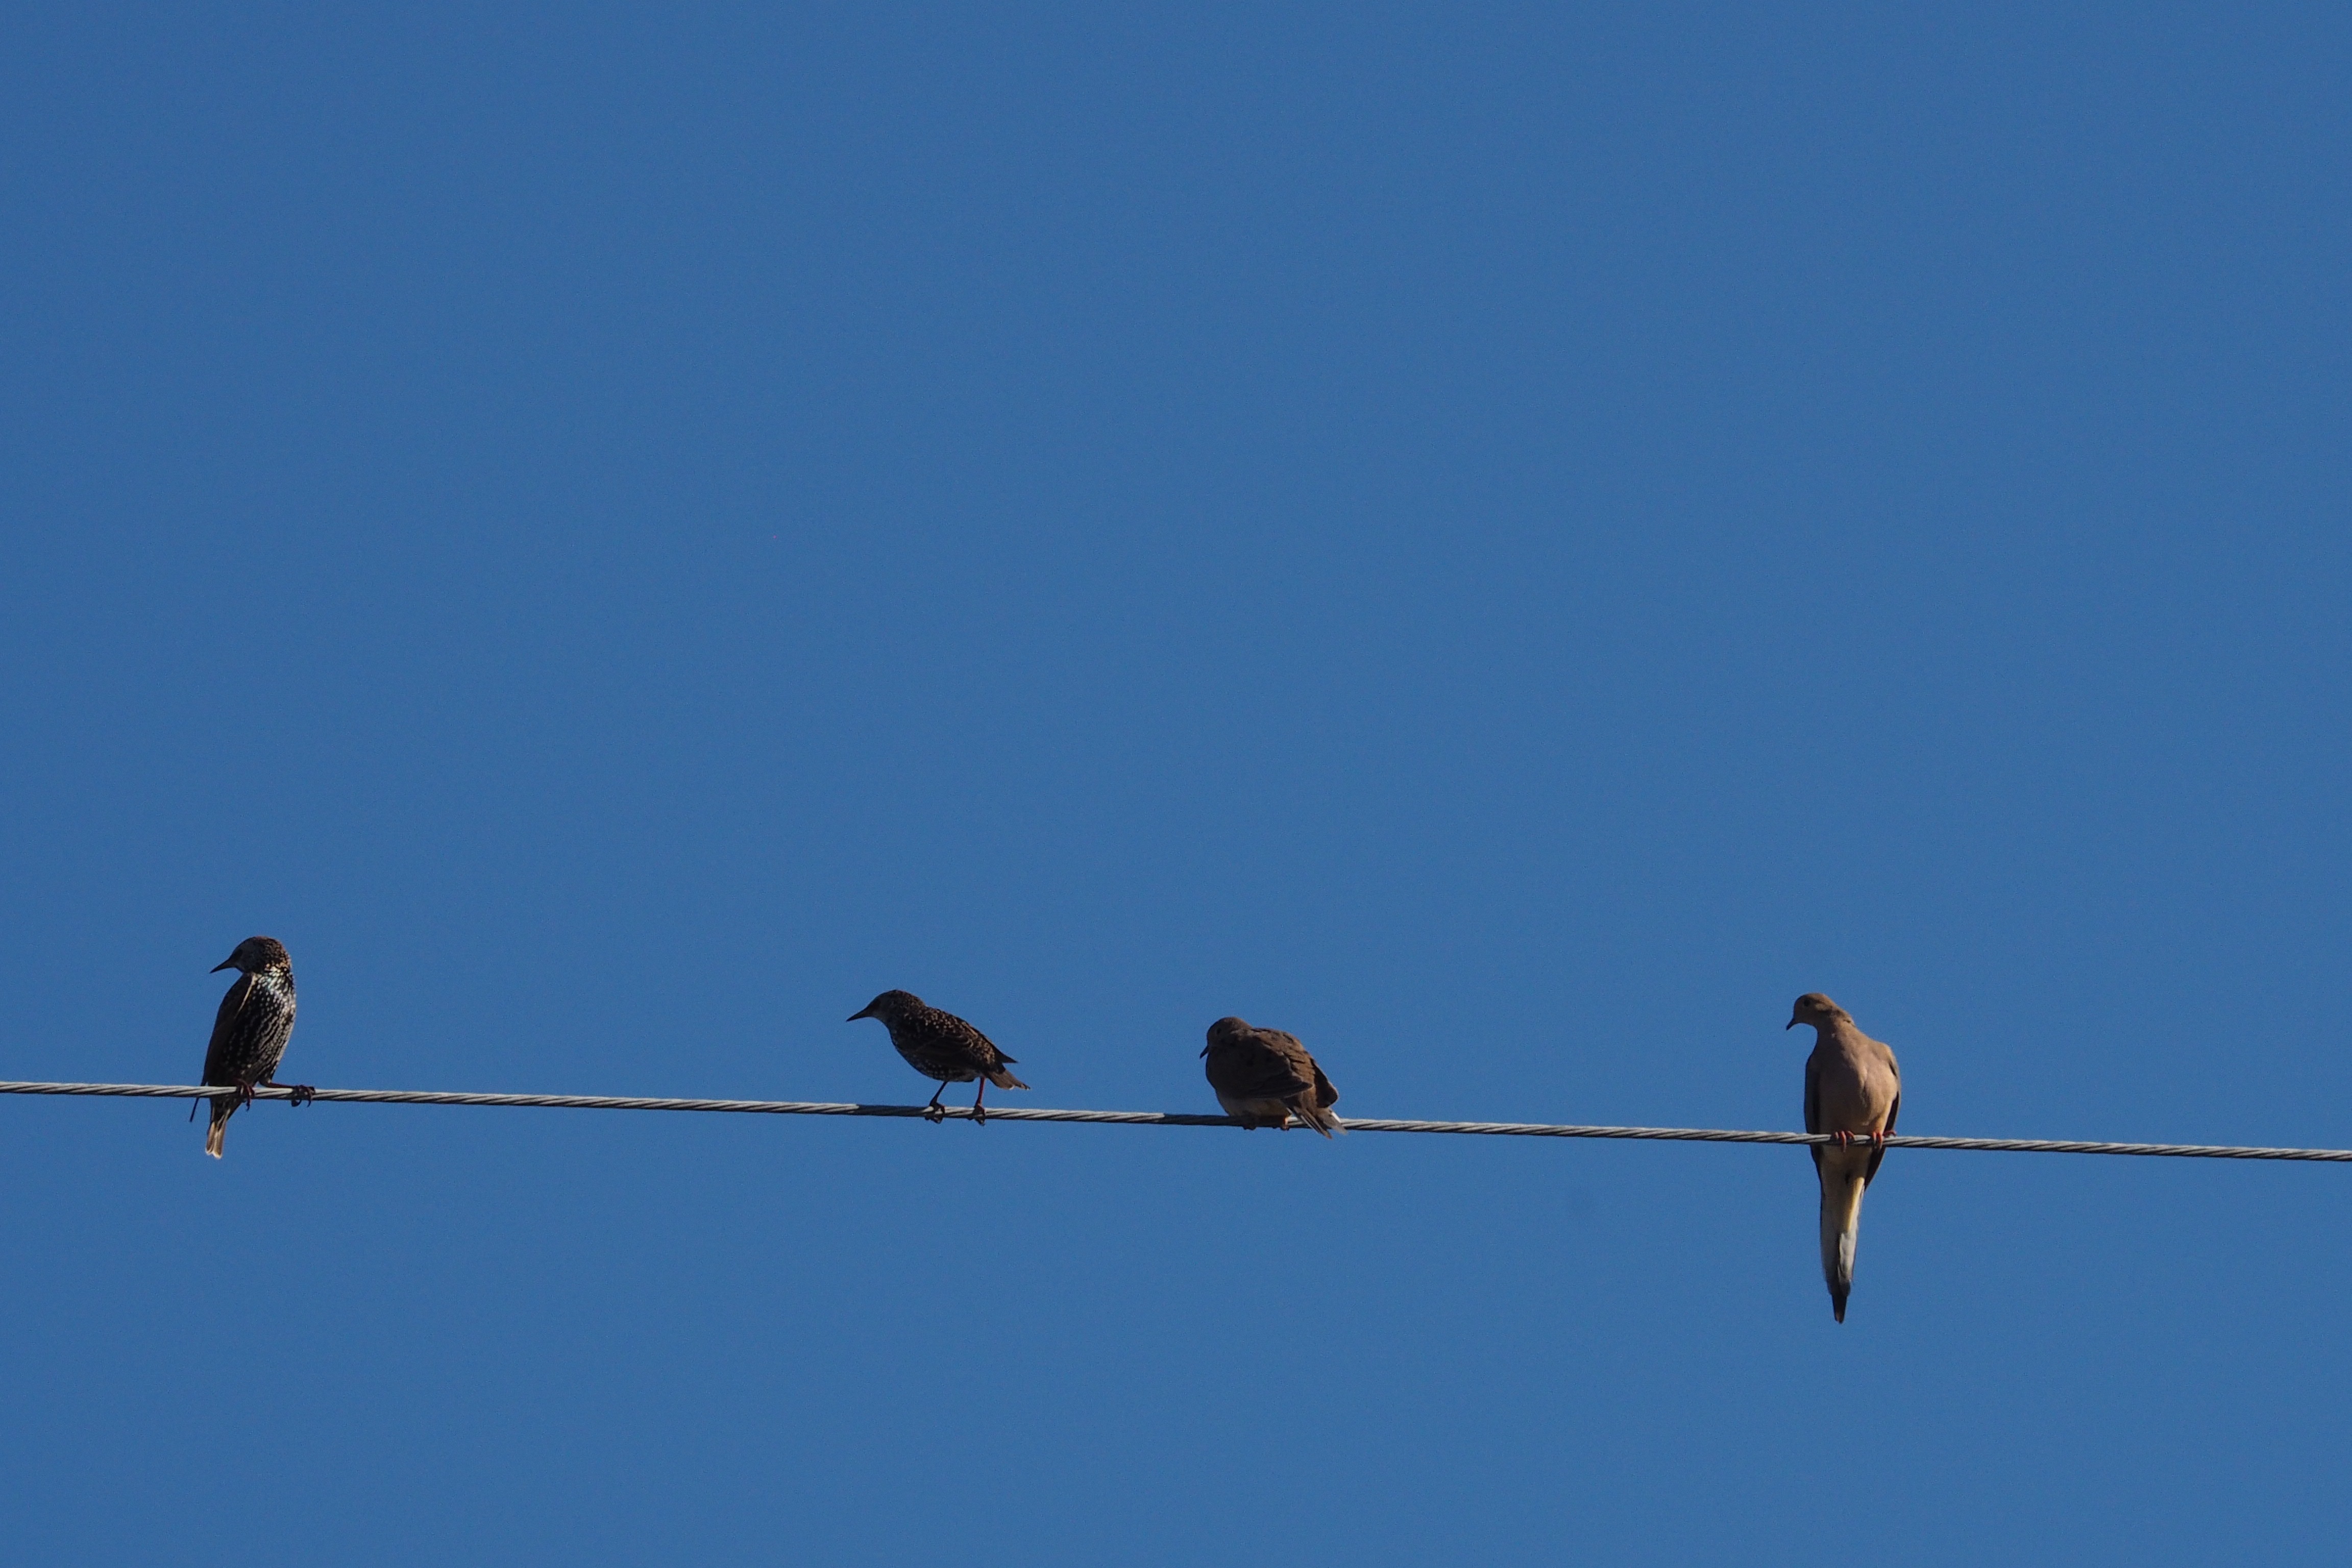
bird, wing, wire, fauna, blue sky, birds, vertebrate, swallow, bird migration, perching bird, animal migration